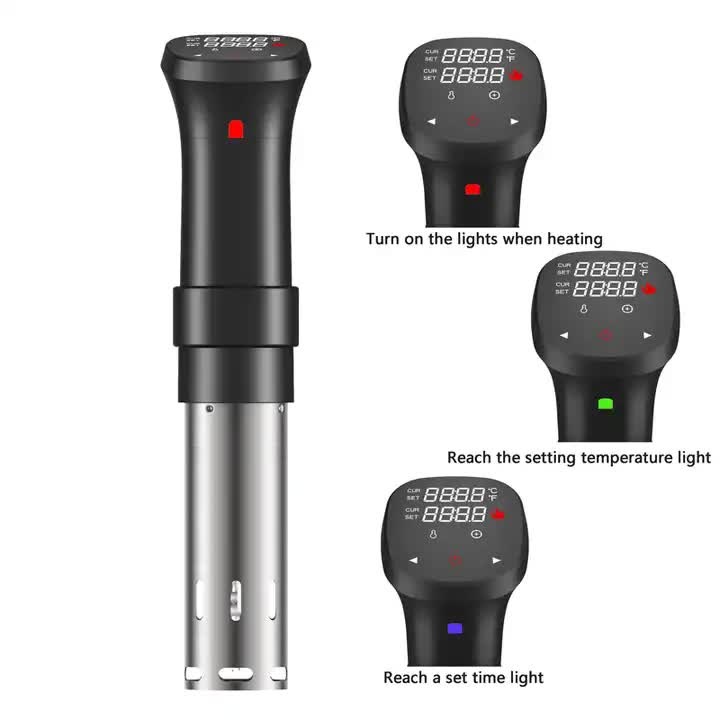
Sous Vide Precision Cooker - Low Temperature Slow Cooker, 1100W Accurate Temperature Control, Includes Recipe for Perfect Steak
Brand: Elosung
Sous Vide Precision Cooker - Low Temperature Slow Cooker, 1100W Accurate Temperature Control, Includes Recipe for Perfect Steak Cook like a professional chef with the Sous Vide Precision Cooker. This high-performance, 1100W cooker allows you to cook your food at precise temperatures for exceptional results every time. Whether you're cooking tender steaks, juicy chicken, or flavorful vegetables, sous vide cooking ensures perfect texture and taste with minimal effort. The included recipe for steak will help you create restaurant-quality meals in the comfort of your own kitchen. Product Features: Accurate Temperature Control: With precise temperature settings, you can cook your food at the perfect temperature every time, ensuring consistent results and a perfect texture. 1100W Powerful Performance: Quick and efficient heating for faster cooking times, even for thicker cuts of meat or larger portions. Easy to Use: Simply set the temperature and time, place your food in a vacuum-sealed bag, and let the precision cooker do the rest. It’s that simple! Versatile Cooking: Ideal for cooking steaks, chicken, fish, vegetables, and more. Perfect for meal prep, family dinners, and special occasions. Built-in Safety Features: Features an automatic shut-off function when the water level is too low, ensuring safety while cooking. Compact and Durable: Space-saving design makes it easy to store, while its durable construction ensures long-lasting use. Includes Recipe for Perfect Steak: Learn how to cook the perfect steak using sous vide, and elevate your cooking with this simple yet delicious recipe. Why Choose Our Sous Vide Precision Cooker? Unlock the secret to perfect meals with the Sous Vide Precision Cooker. Whether you're a seasoned chef or just starting out in the kitchen, this cooker makes it easy to prepare high-quality meals with precision and consistency. Enjoy tender, flavorful dishes with minimal effort, and impress your friends and family with your culinary skills. Order Now and Experience Gourmet Cooking at Home! Get restaurant-quality results with every meal! With the Sous Vide Precision Cooker, you’ll enjoy perfectly cooked food every time. Order now and elevate your cooking to the next level! Returns, Refunds and Replacements Products that are received faulty, damaged, or not as described are eligible for a return, refund, or replacement in accordance with the Australian Consumer Law (ACL). We are committed to ensuring all products meet the standards of quality and reliability expected by our customers. However, please note that we do not accept returns or provide refunds for change of mind. We encourage you to carefully consider your purchase to ensure it meets your needs and expectations. Delivery Timeframe Please note that we cannot guarantee the exact date of arrival, and the delivery timeframes (excluding weekends and public holidays) are as follows: For customers in Victoria, approximately 7-10 working days; For customers in NSW, SA, ACT, and QLD, approximately 9-12 working days; For customers in WA, NT, and TAS, approximately 9-12 working days.
Category: Home & Garden > Kitchen & Dining > Kitchen Appliances > Food Cookers & Steamers > Water Ovens